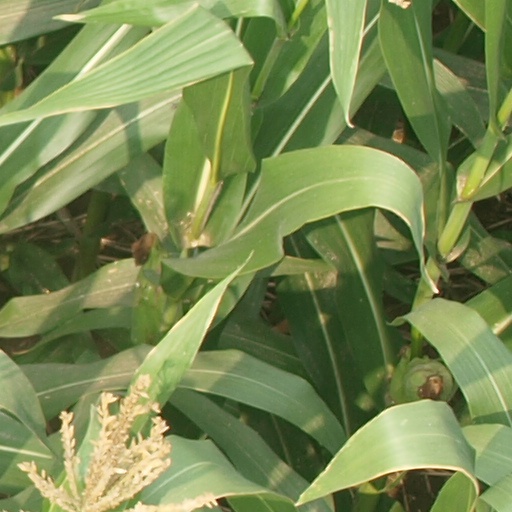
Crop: maize; corn